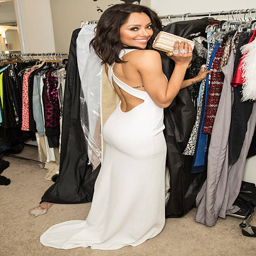
actor prepares for weekend in a dress , shoes , clutch and jewelry .